Stockholm Pride

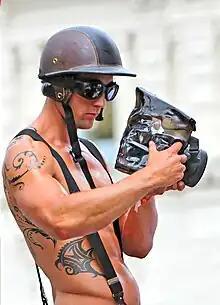
Body art at Stockholm Pride 2009

Stockholm Pride (styled as STHLM Pride) is an annual LGBT pride festival held in Stockholm, the capital of Sweden. Since the start in 1998, Stockholm Pride has grown. In 2014, some 60,000 participated and 600,000 followed the parade at the streets.